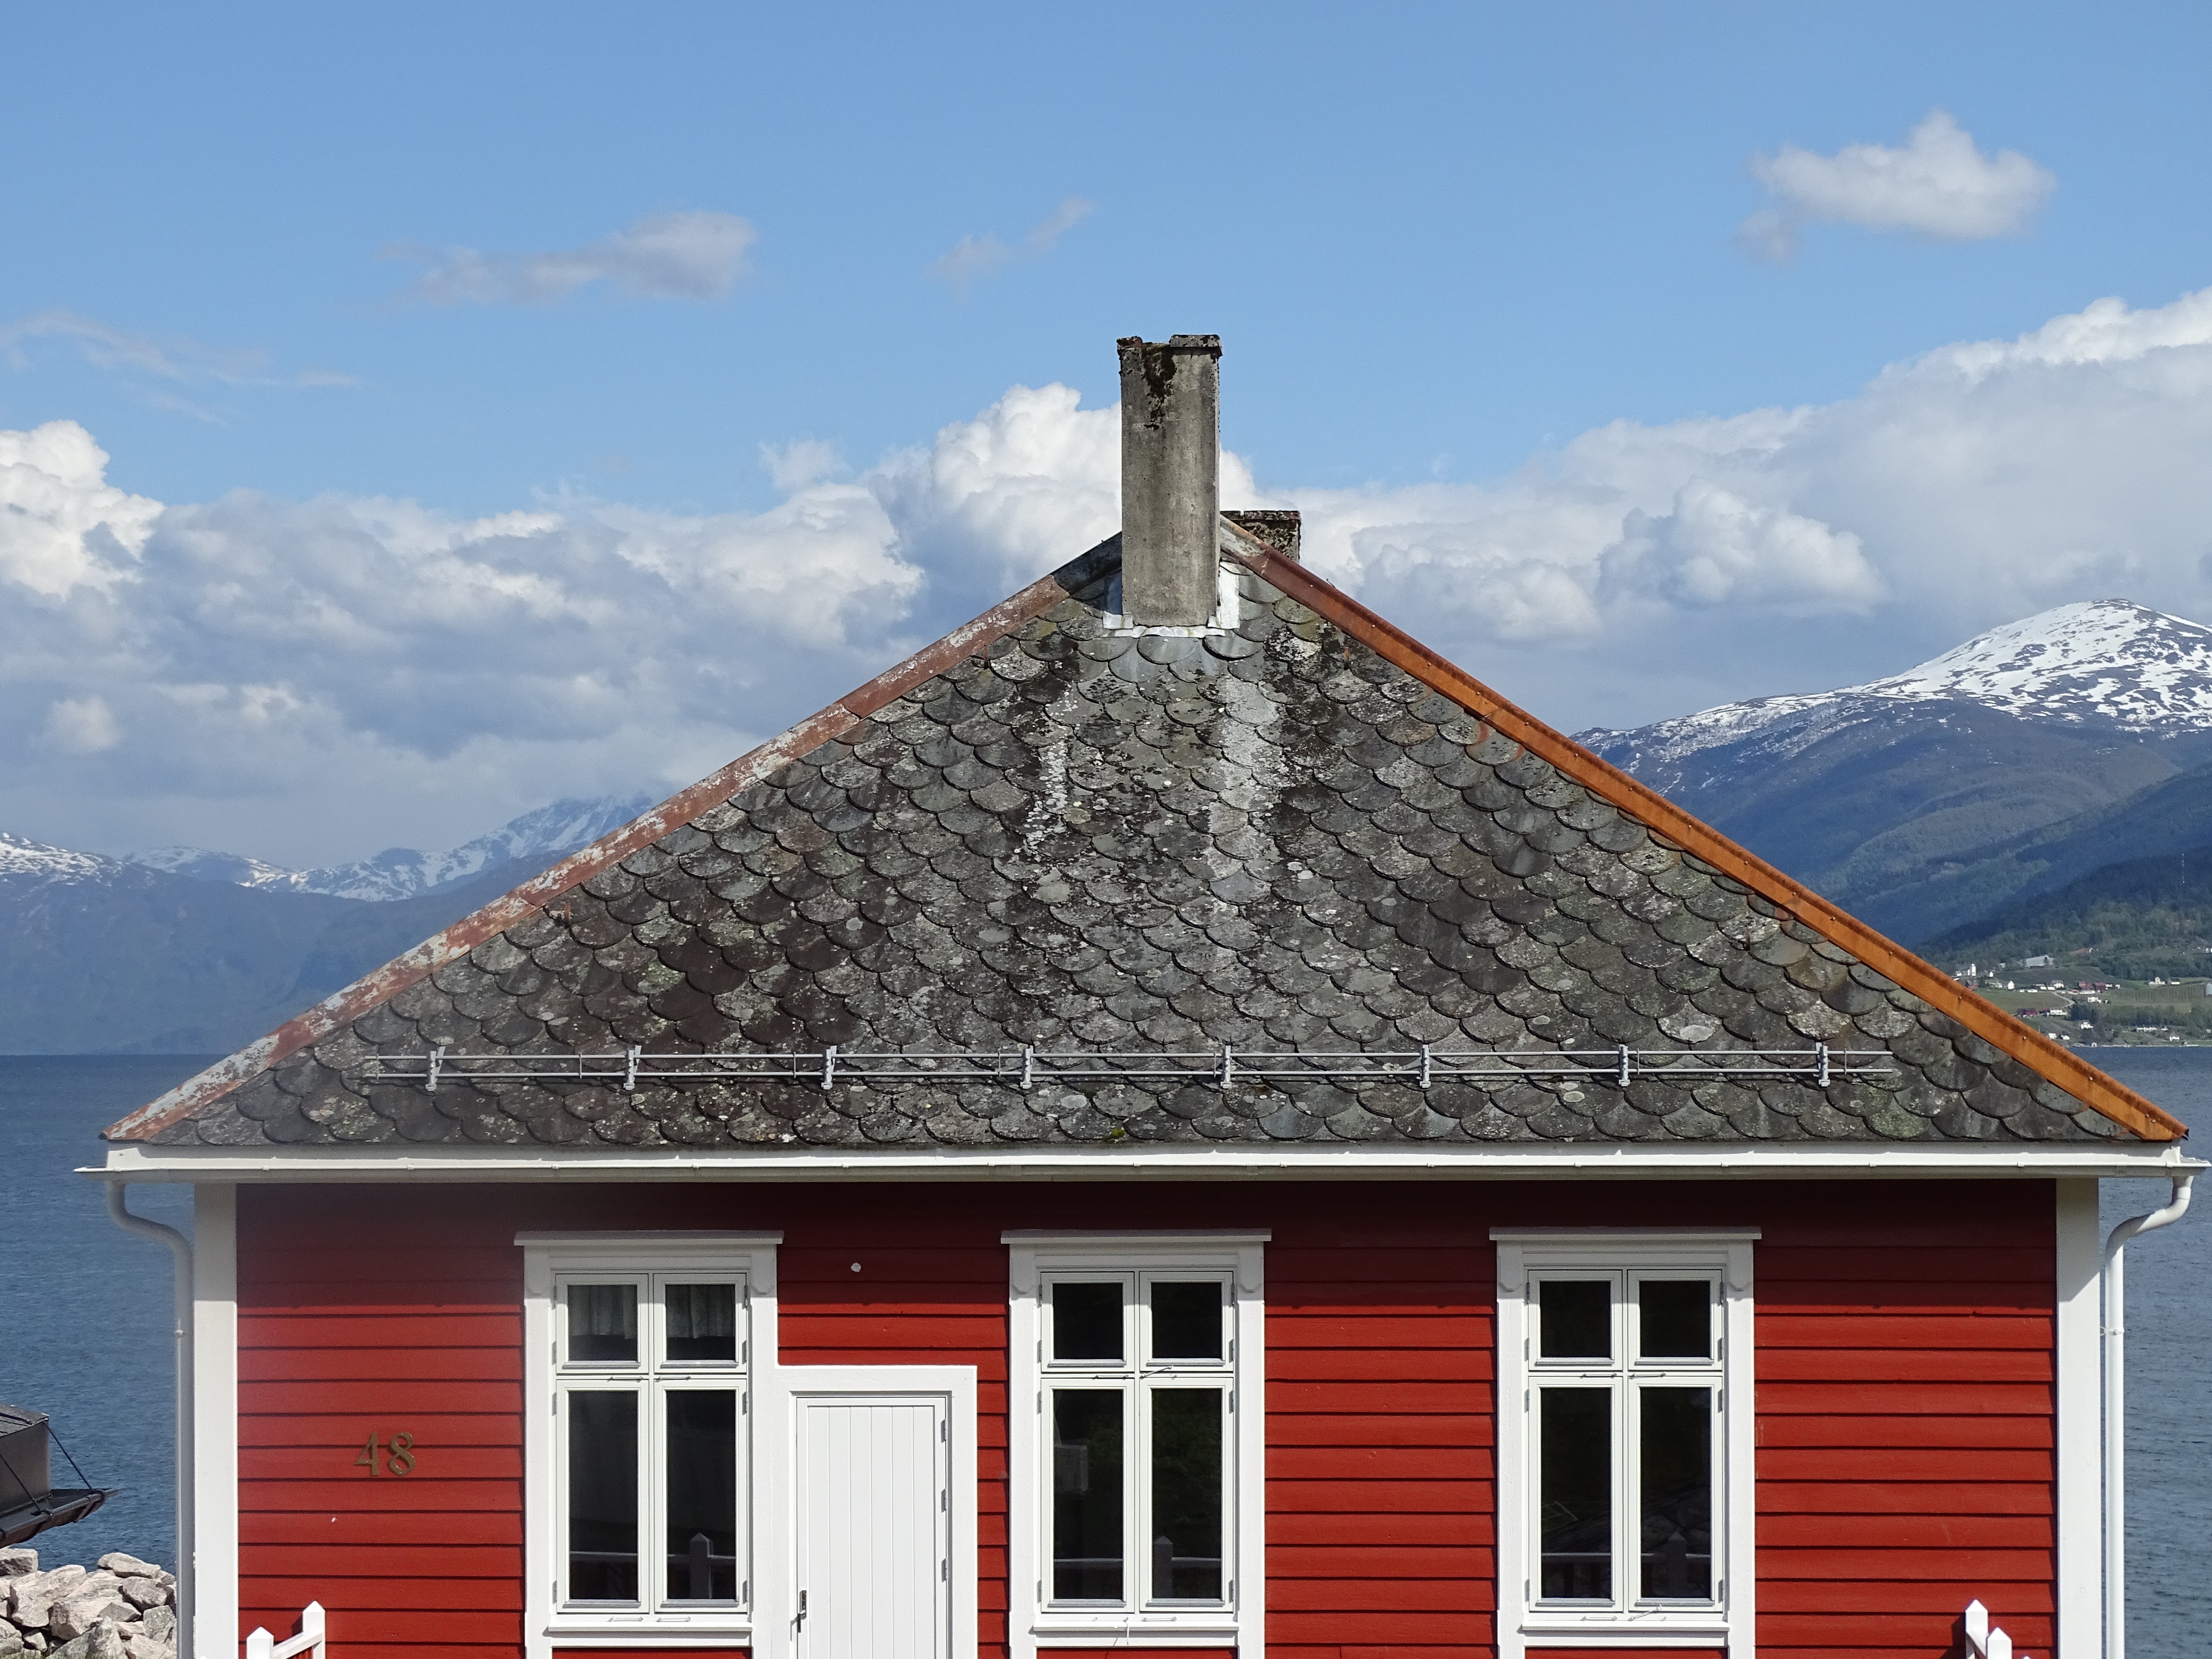
architecture, house, window, roof, building, home, cottage, facade, fjord, estate, norway, scandinavia, siding, residential area